List of international cricket five-wicket hauls by James Anderson

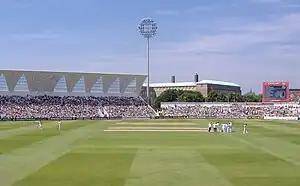
A photograph of the England cricket team playing New Zealand at Trent Bridge in 2008.

In cricket, a five-wicket haul (also known as a "five–for" or "fifer") refers to a bowler taking five or more wickets in a single innings. This is regarded as a notable achievement; and , only 54 bowlers have taken 15 or more five-wicket hauls at international level in their cricketing careers. James Anderson, an English cricketer has taken 34 five-wicket hauls in international cricket. A right-arm fast-medium bowler, Anderson played 188 Tests and 194 One Day International (ODI) matches for his country, and took 704 and 269 wickets respectively. He was honoured with the NBC Denis Compton Award for "The Most Promising Young Player" in 2002, and the "Wisden Cricketers' Almanack" named him one of their cricketers of the year in 2009. In 2013, former Pakistan captain, Wasim Akram described him as "the best bowler of this era".